Konstantin Simonov

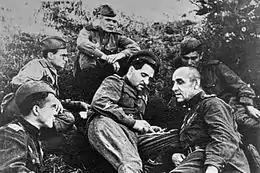
Konstantin Simonov (center) and Ilya Vlasenko (right) during Battle of Kursk, 1943

During the war years, he wrote the plays "Russian People", "Wait for Me", "So It Will Be", the short novel "Days and Nights", and two books of poems, "With You and Without You" and "War". His poem "Wait for Me", about a soldier in the war asking his beloved to wait for his return, remains one of the best-known poems in Russian literature. The poem was addressed to his future wife, the actress Valentina Serova. Many of his poems for Valentina were included in the book "With You and Without You".